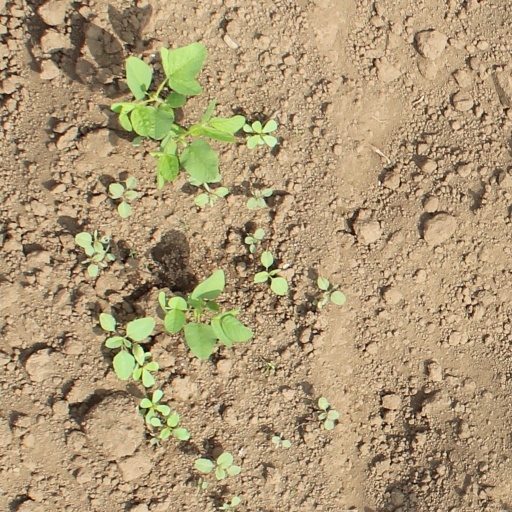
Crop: soybean